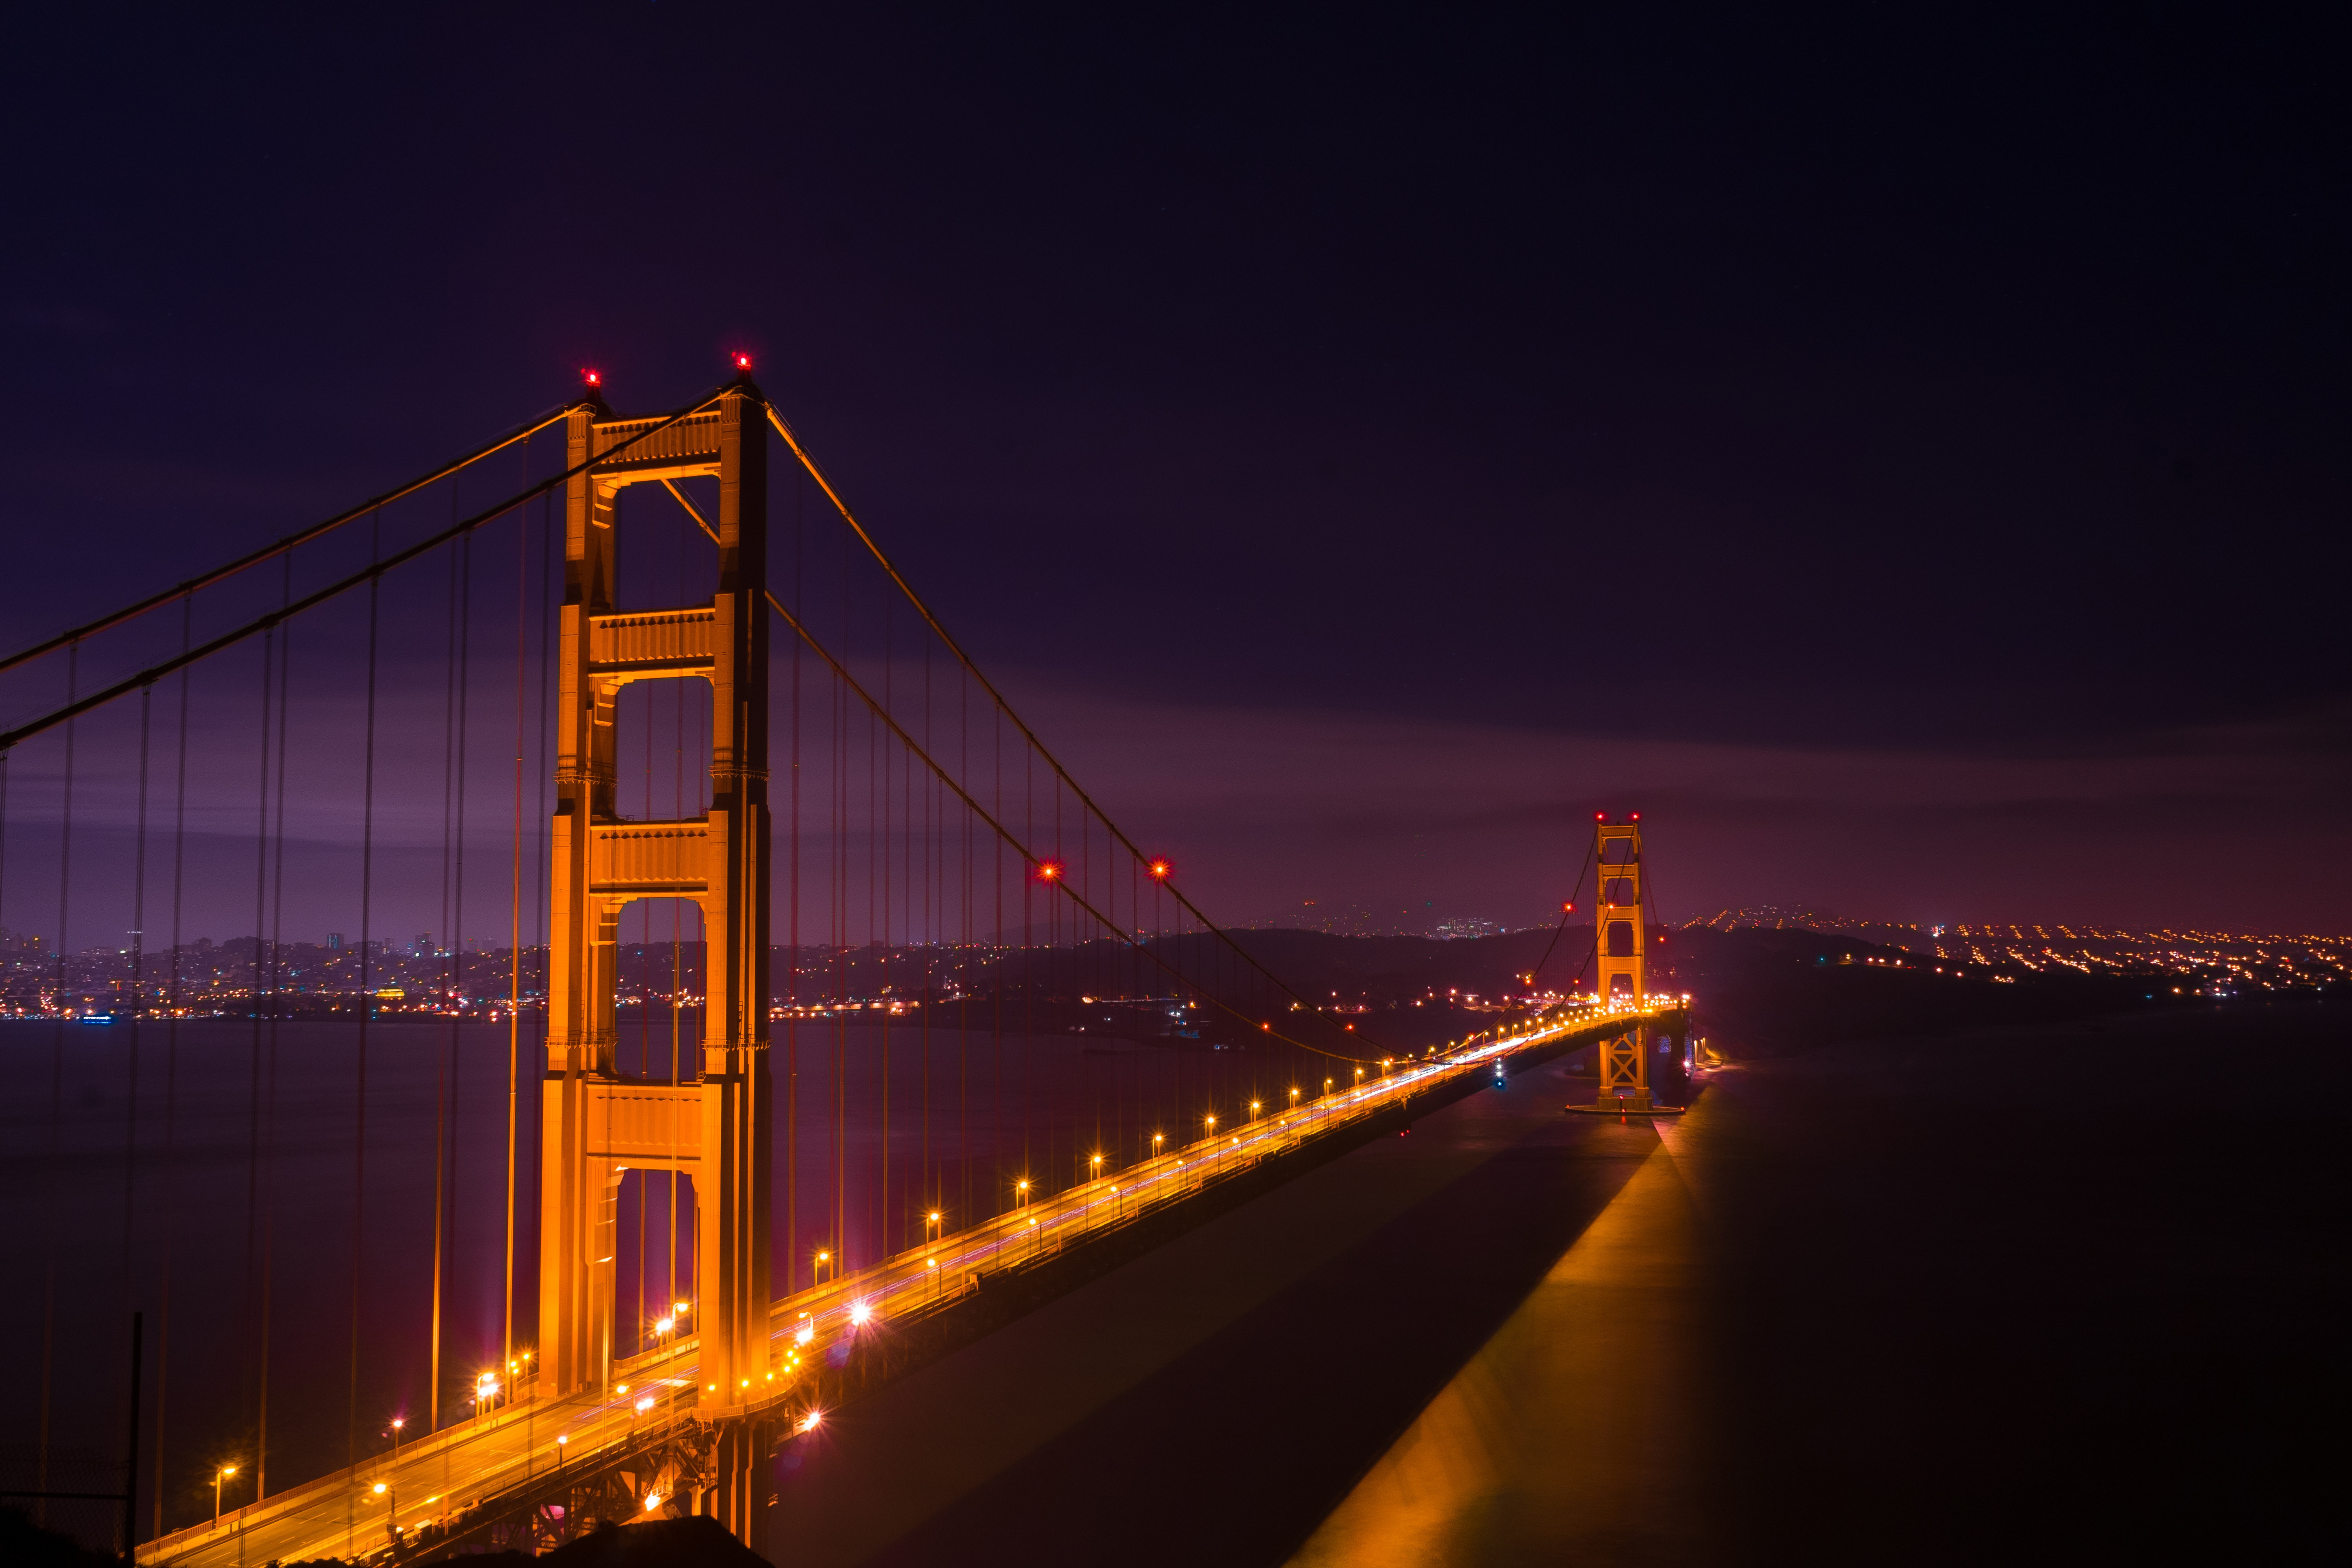
light, bridge, night, dawn, city, cityscape, golden gate bridge, san francisco, dusk, evening, tower, landmark, darkness, street light, lighting